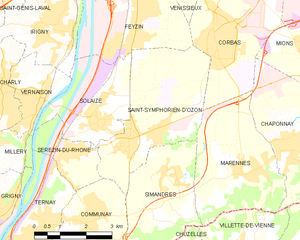
Carte des communes françaises